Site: brandenburg
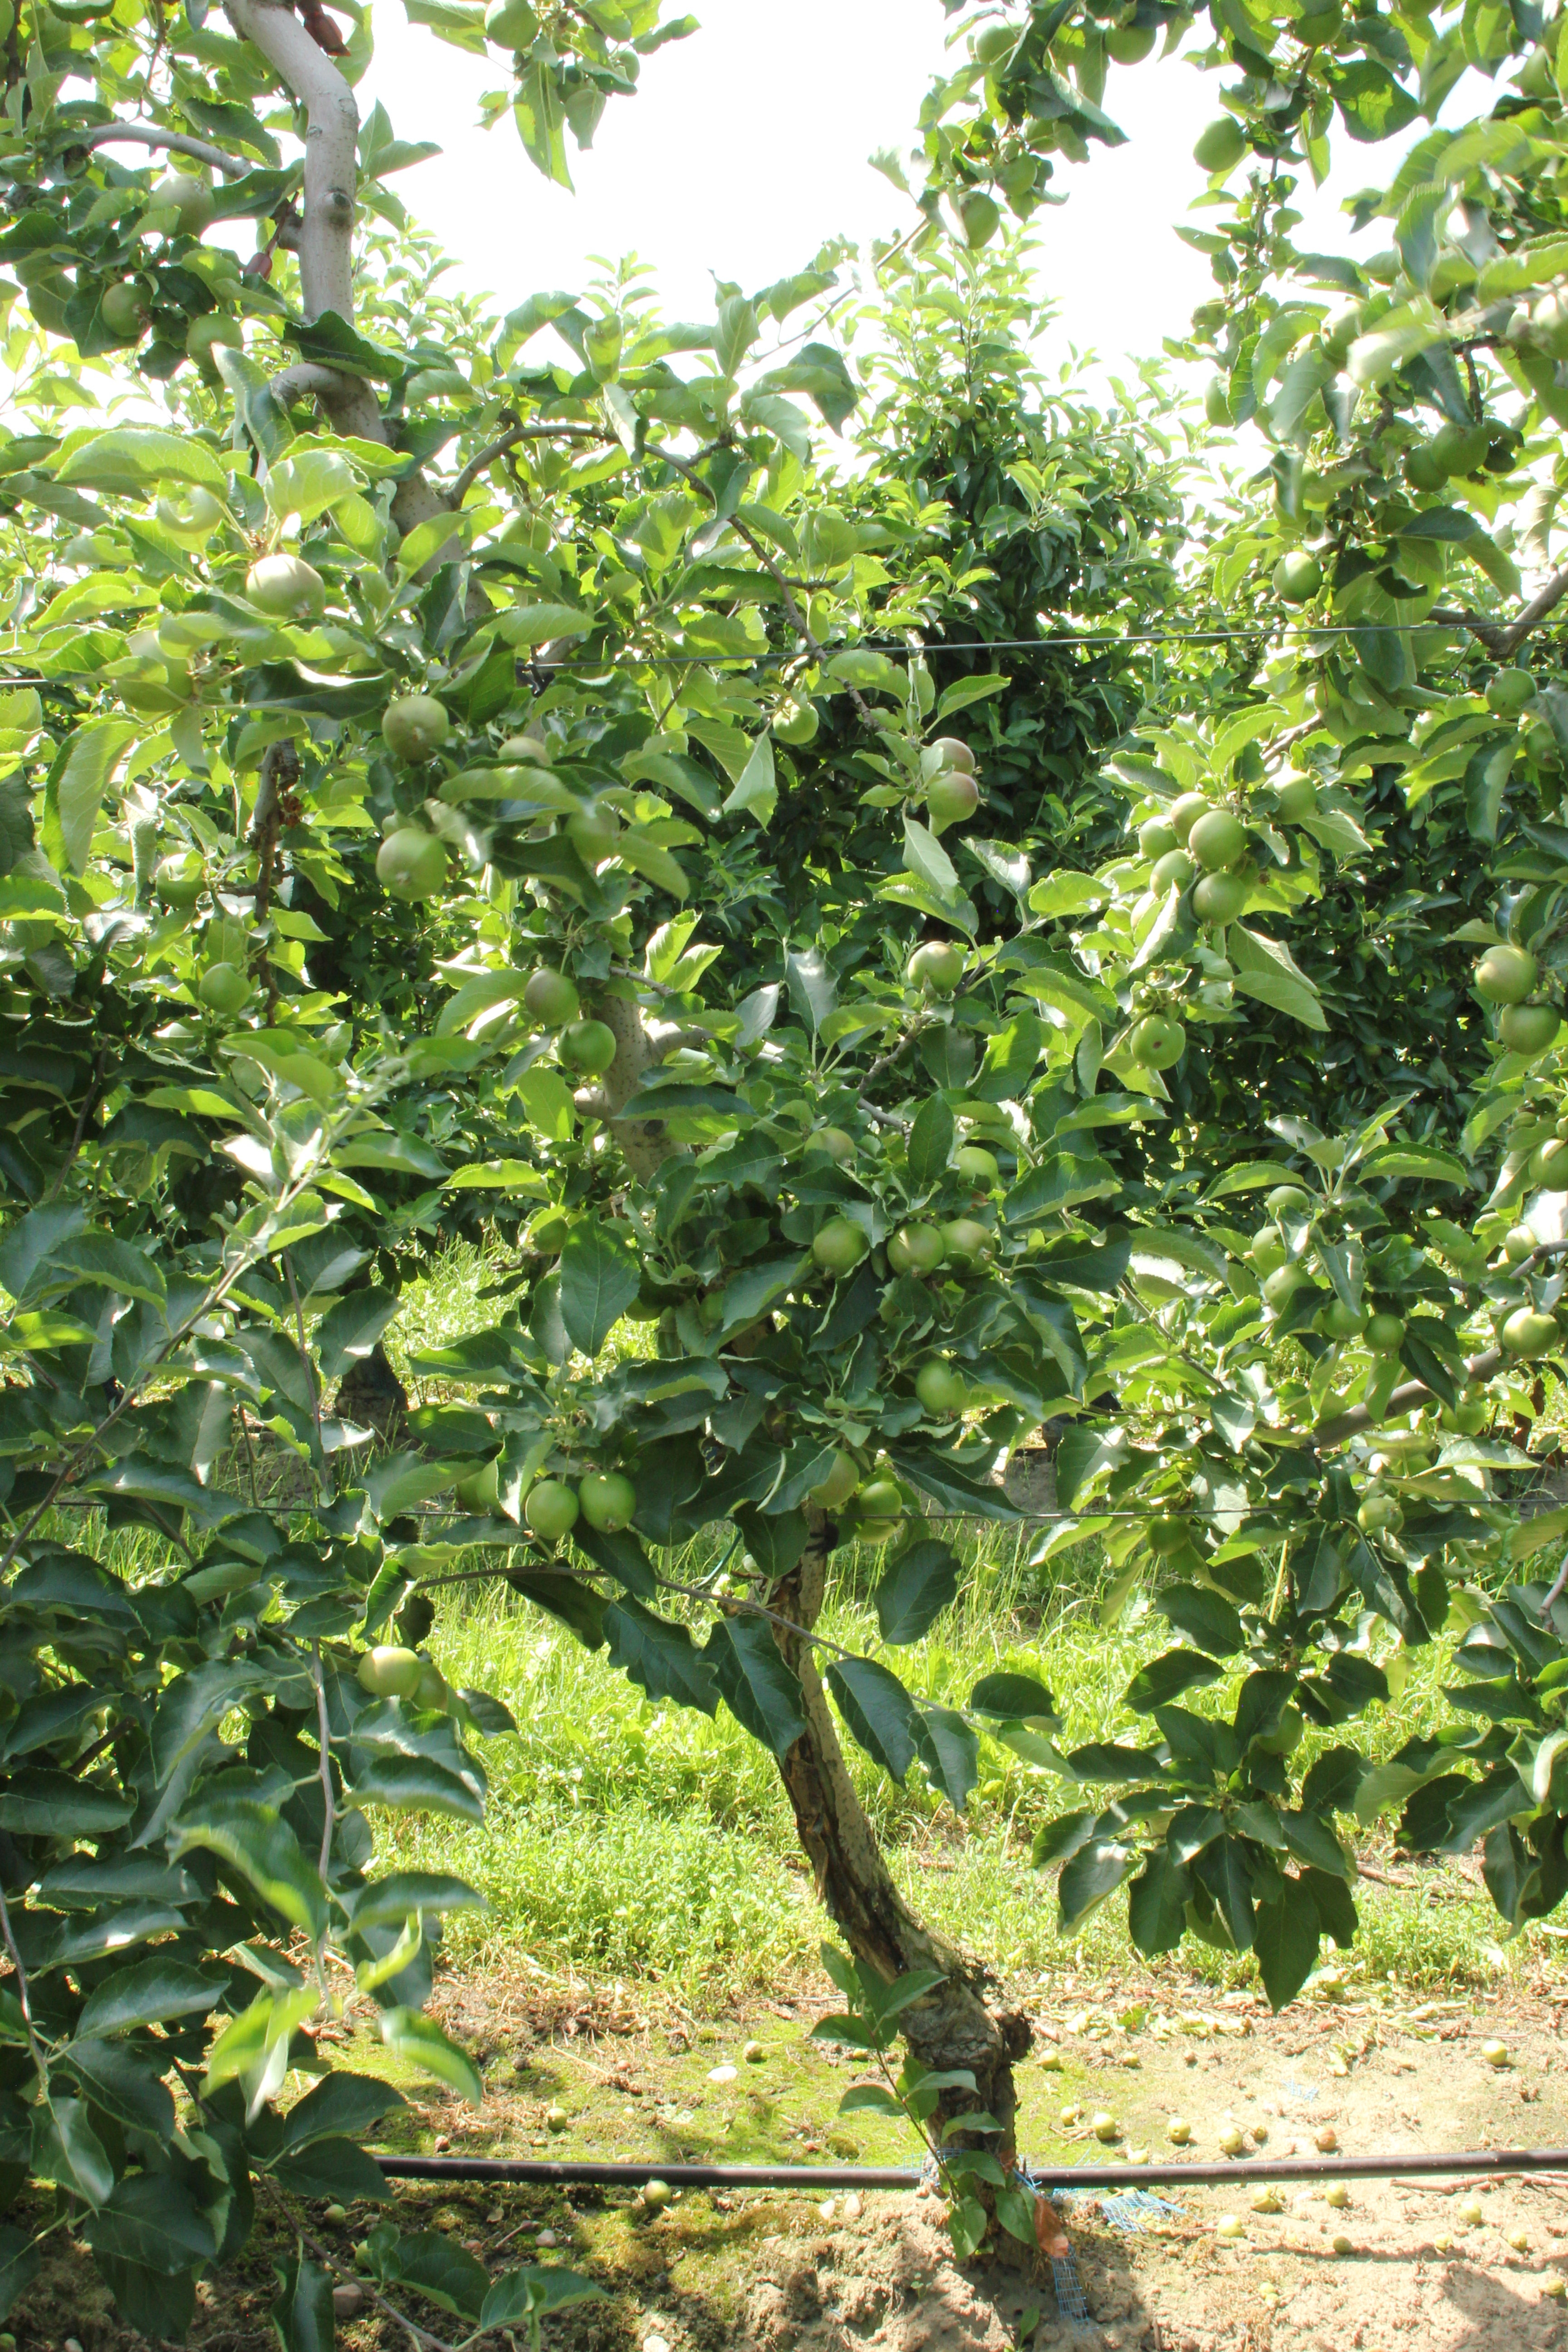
Growth stage (BBCH 74): Development of fruit